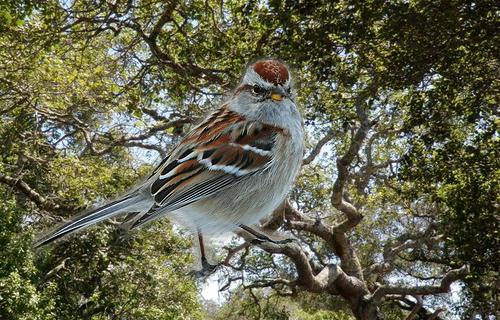
Bird species: Tree_Sparrow
Bird type: landbird
Background: land